List of cloud types

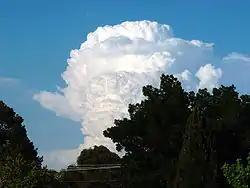
Cumulonimbus calvus (V-57)

Stratiform clouds of the genus altostratus form when a large convectively stable air mass is lifted to condensation in the middle level of the troposphere, usually along a frontal system. Altostratus can bring light rain or snow. If the precipitation becomes continuous, it may thicken into nimbostratus which can bring precipitation of moderate to heavy intensity.